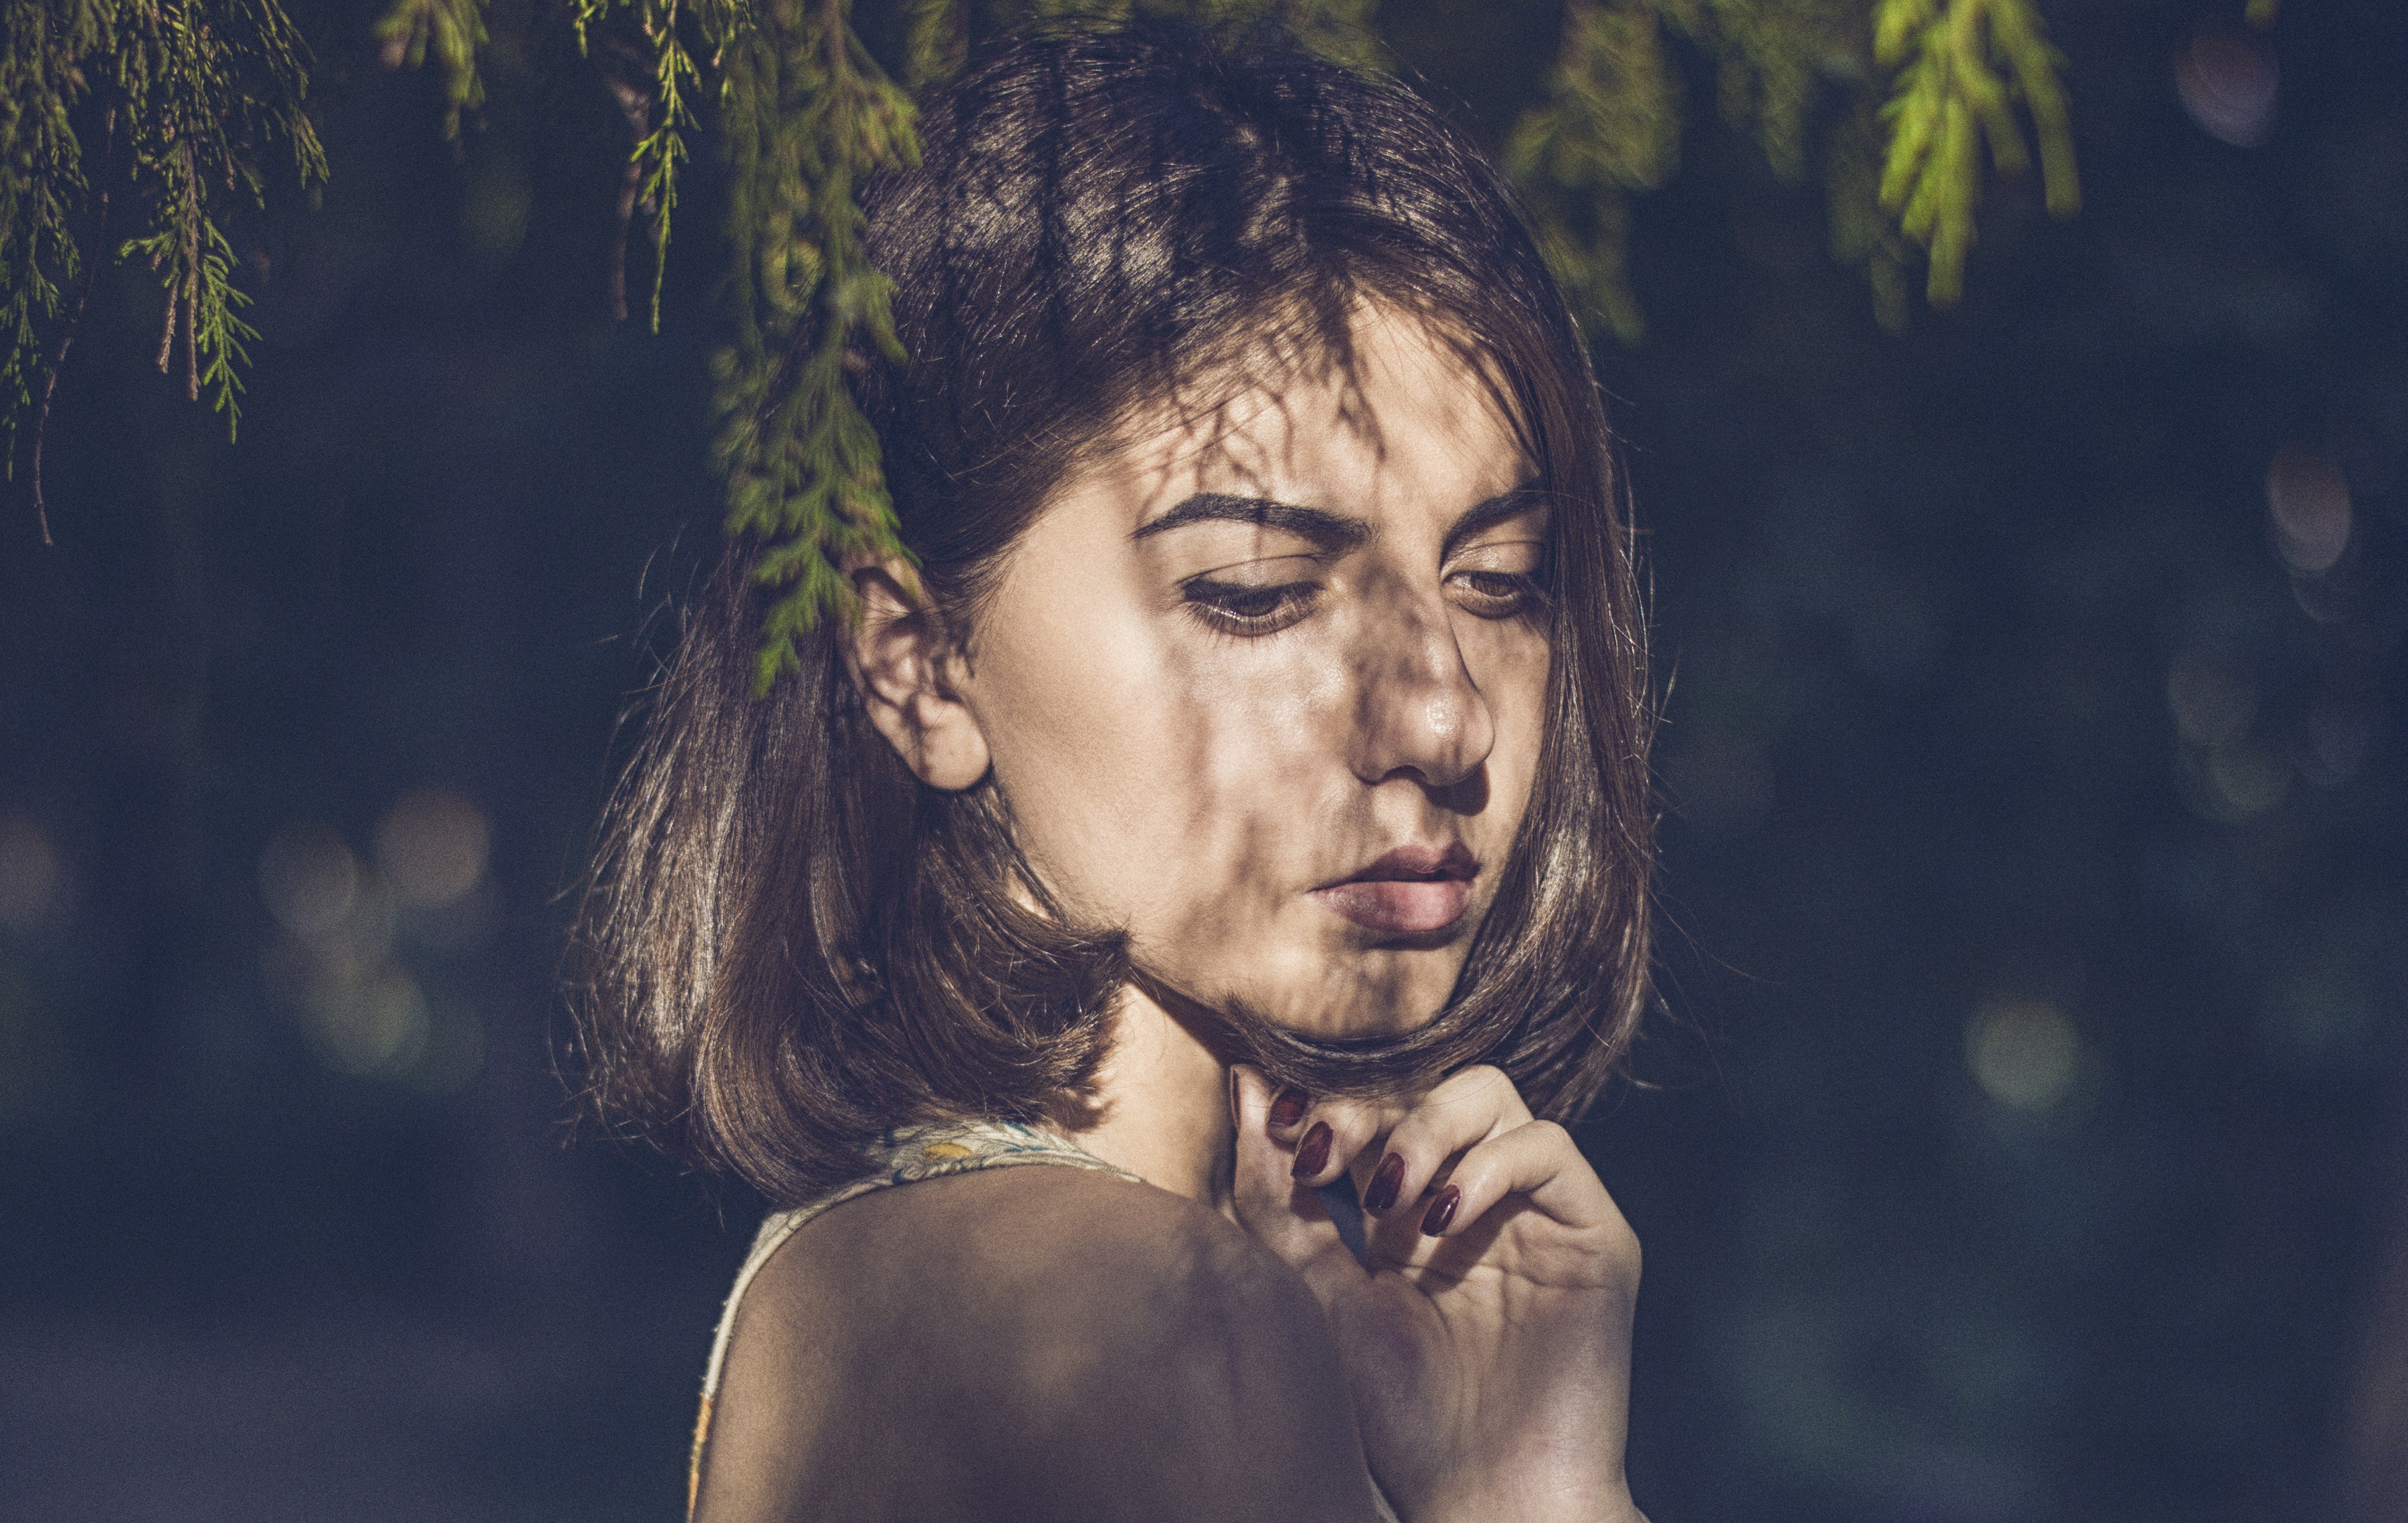
person, girl, hair, photography, female, portrait, model, young, darkness, fashion, lady, facial expression, hairstyle, smile, face, eyes, eye, head, photograph, beauty, elegance, emotion, glamour, vogue, fashion girl, photo shoot, glamour girl, portrait photography